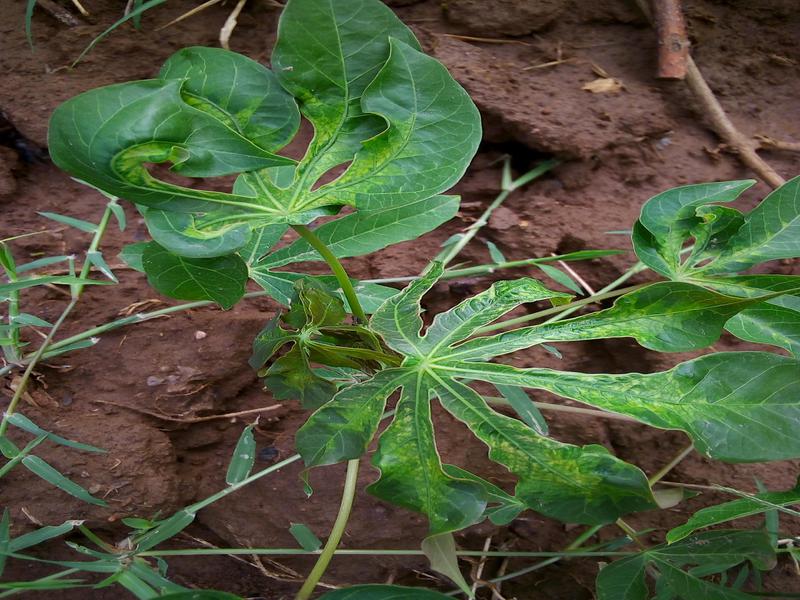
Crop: cassava
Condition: mosaic_disease